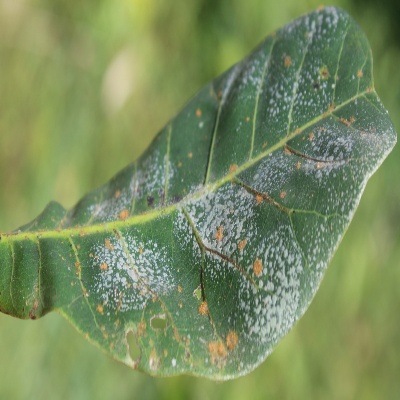
Crop: Cashew
Condition: red rust